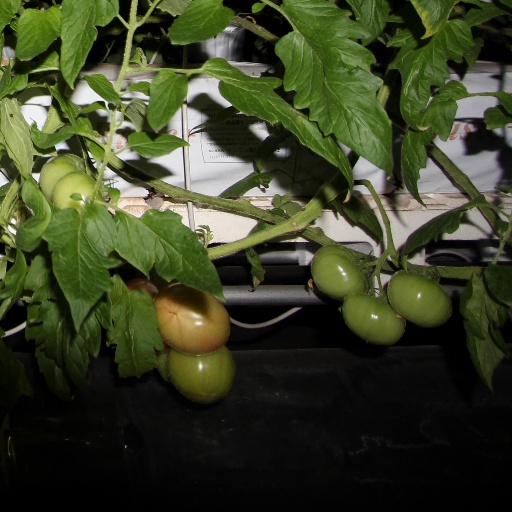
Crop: tomato